Ted Savage

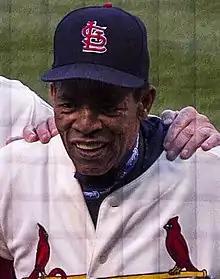
Savage in 2017

Theodore Savage Jr. (born Ephesian Savage; February 21, 1937 – January 12, 2023) was an American professional baseball outfielder who played in Major League Baseball (MLB) from 1962 to 1971. He played for the Philadelphia Phillies, Pittsburgh Pirates, St. Louis Cardinals, Chicago Cubs, Los Angeles Dodgers, Cincinnati Reds, Milwaukee Brewers, and Kansas City Royals.